Schneider CA1

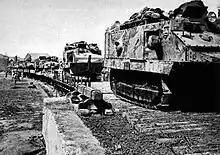
Schneider tanks, here with the later cross-hatched camouflage, were mostly transported by rail

In the wake of the mutinies Philippe Pétain was appointed supreme commander. He tried to restore confidence by abstaining from overambitious offensive plans. Only in 1918 when the influx of American troops and new armoured vehicles would tip the balance in favour of the Entente, could decisive attacks be considered. His motto was therefore: "J'attends les Américains et les chars" ("I wait for the Americans and the tanks"). However, remaining purely inactive would undermine the morale; to bolster it a series of meticulously prepared small-scale offensives were undertaken in which success was guaranteed by deploying an overwhelming numerical superiority, especially in artillery, to conquer a limited objective. On 23 October 1917 Pétain in one blow took the notorious Chemin-des-Dames crest, including the fortress of La Malmaison. The attack was supported by "Groupement Chaubès", at the time consisting of AS 8, 11 and 12. Due to the losses in April, each AS now deployed twelve tanks. Including the supply vehicles the Schneider total numbered forty-one. The command vehicles of AS 11 and AS 12 were that day the first French tanks ever to use radio equipment in battle.